Howard Baskerville

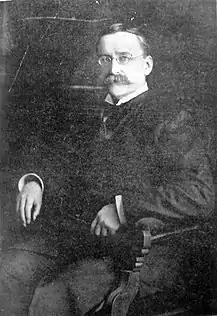
Samuel Graham Wilson Memorial school principal

Although he was not familiar with Persian or Azerbaijani, he still had a personal relationship with his students and met them at home. Sadegh Rezazadeh Shafaq, a student of Baskerville, who became close to him and acted as his translator, wrote about the day that Baskerville went to their house with Samuel Graham Wilson for Nowruz (Persian New Year):